Eugene Jarecki

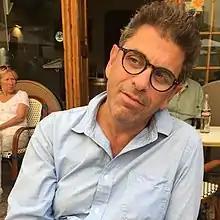
Jarecki in 2019

In 2018, Jarecki's first public contemporary art exhibit, entitled Promised Land, was featured at Miami Art Basel as part of ""This is Not America"" at the Faena Hotel, Miami Beach. A multiscreen video presentation, Promised Land was inspired by Jarecki's 2018 film, "The King".